Diagnostic microbiology

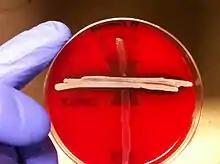
A positive CAMP test with the characteristic arrowhead shaped zone of hemolysis

A CAMP test is used to differentiate between "Streptococcus agalactiae" and other species of beta-hemolytic "Streptococcus." This biochemical test uses the fact that "Streptococcus agalactiae" excretes a CAMP substance, making it slightly more hemolytic, which can be observed on blood agar media.